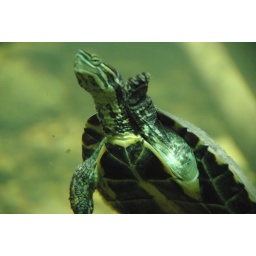
turtles swimming in their...um....turtle swimming place.